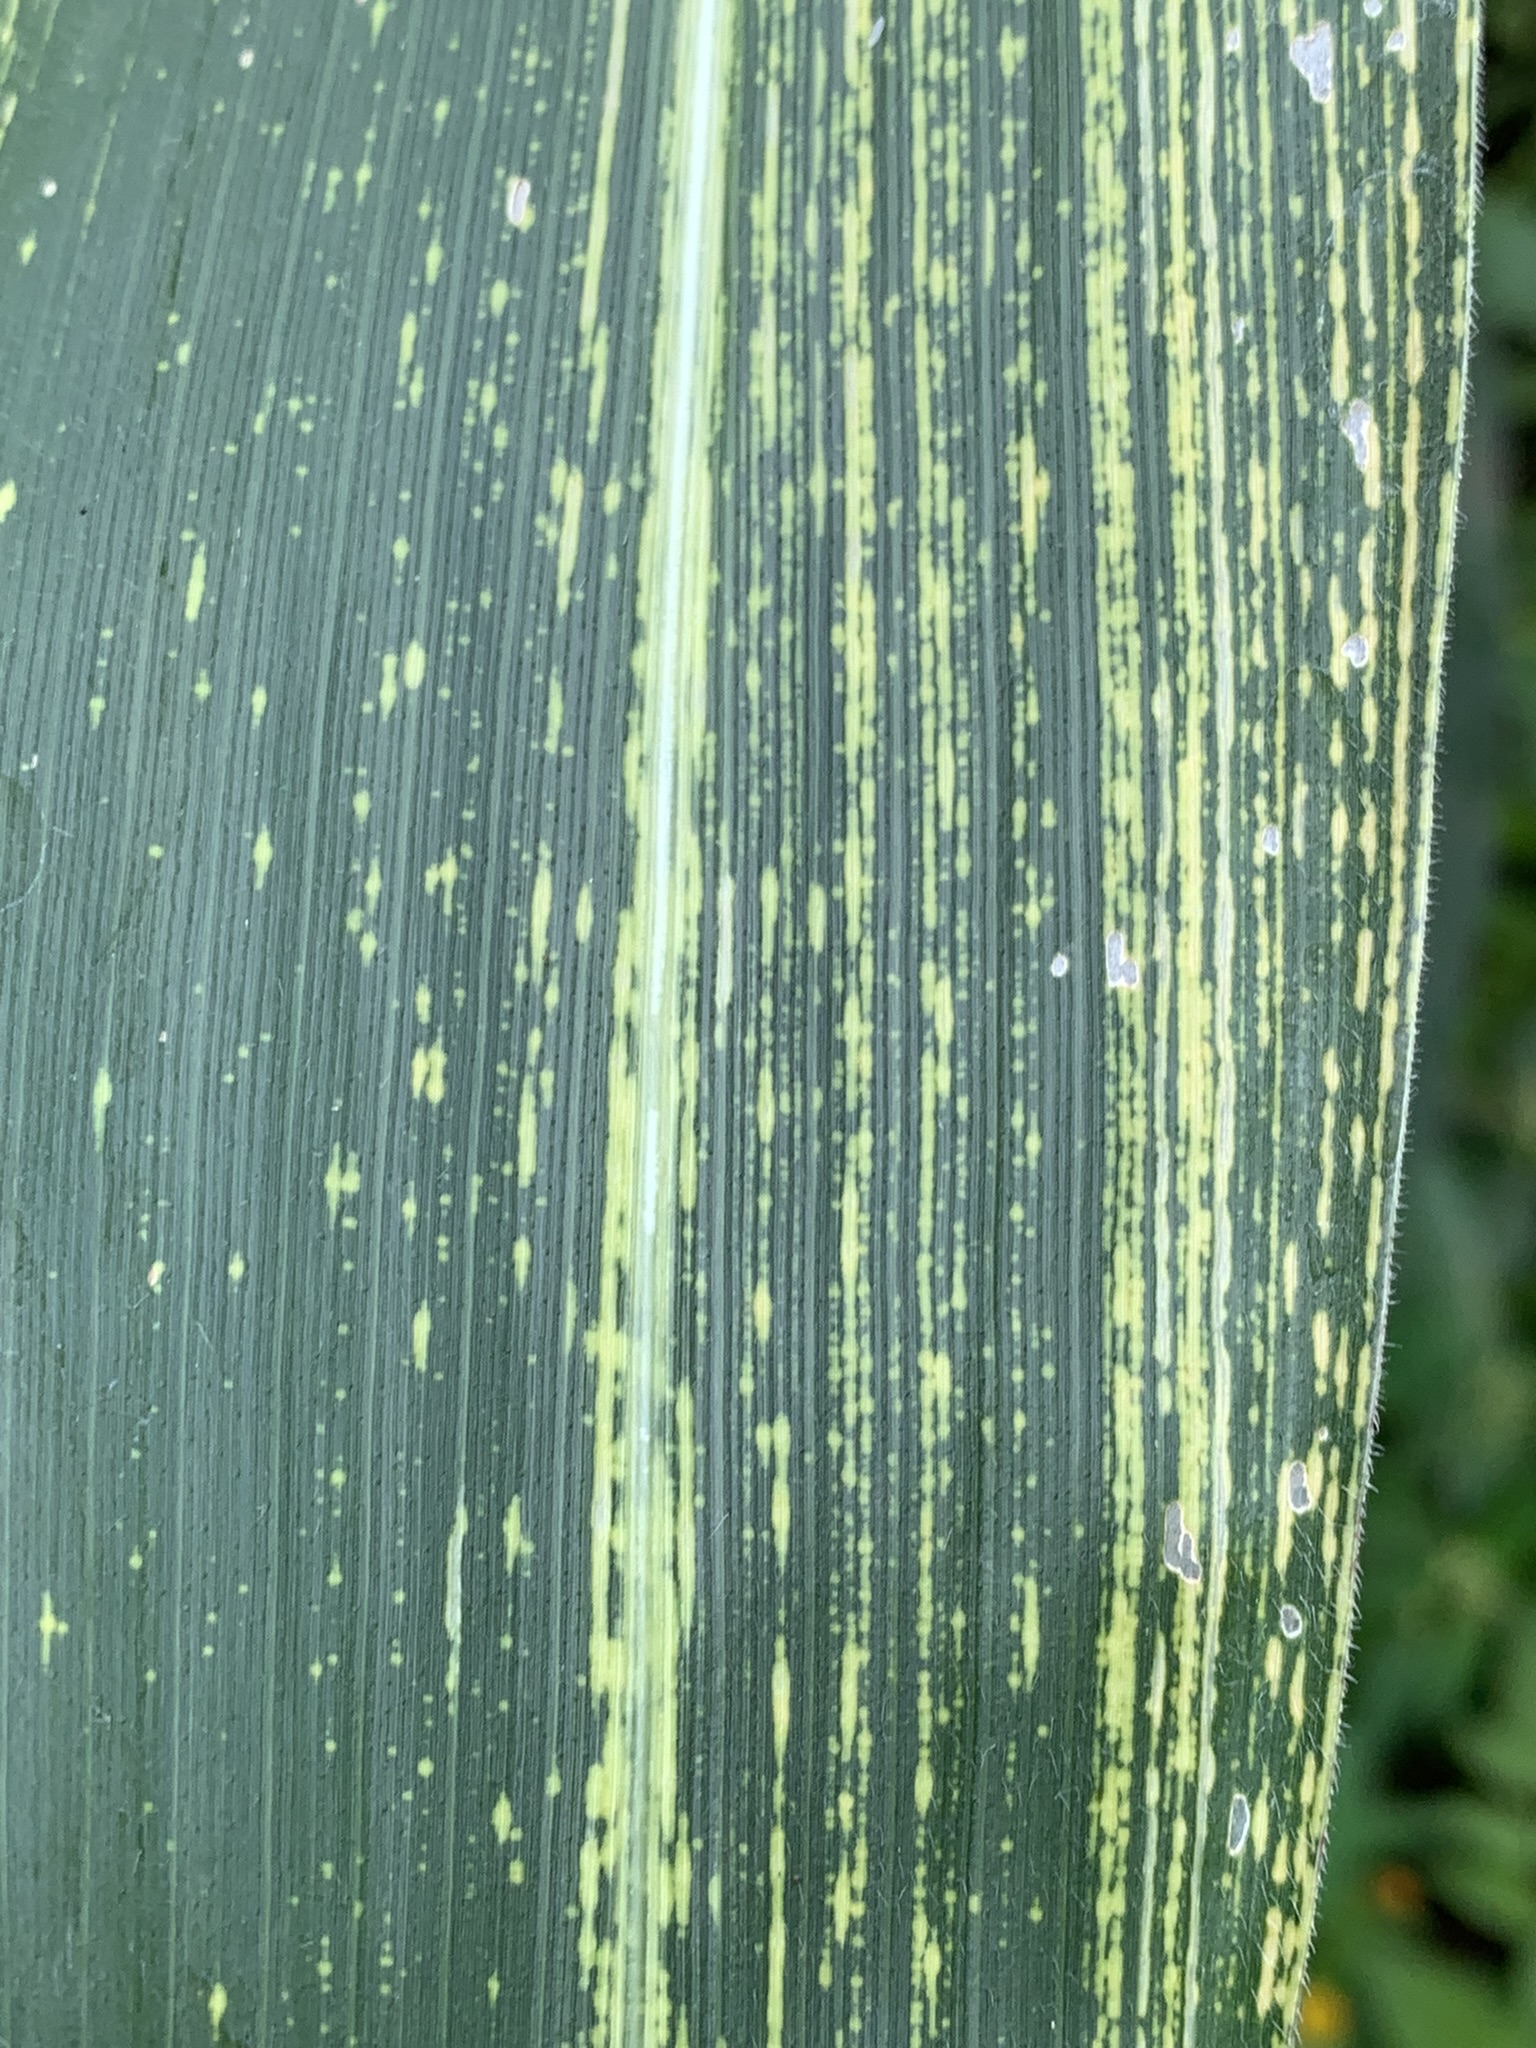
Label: MSV